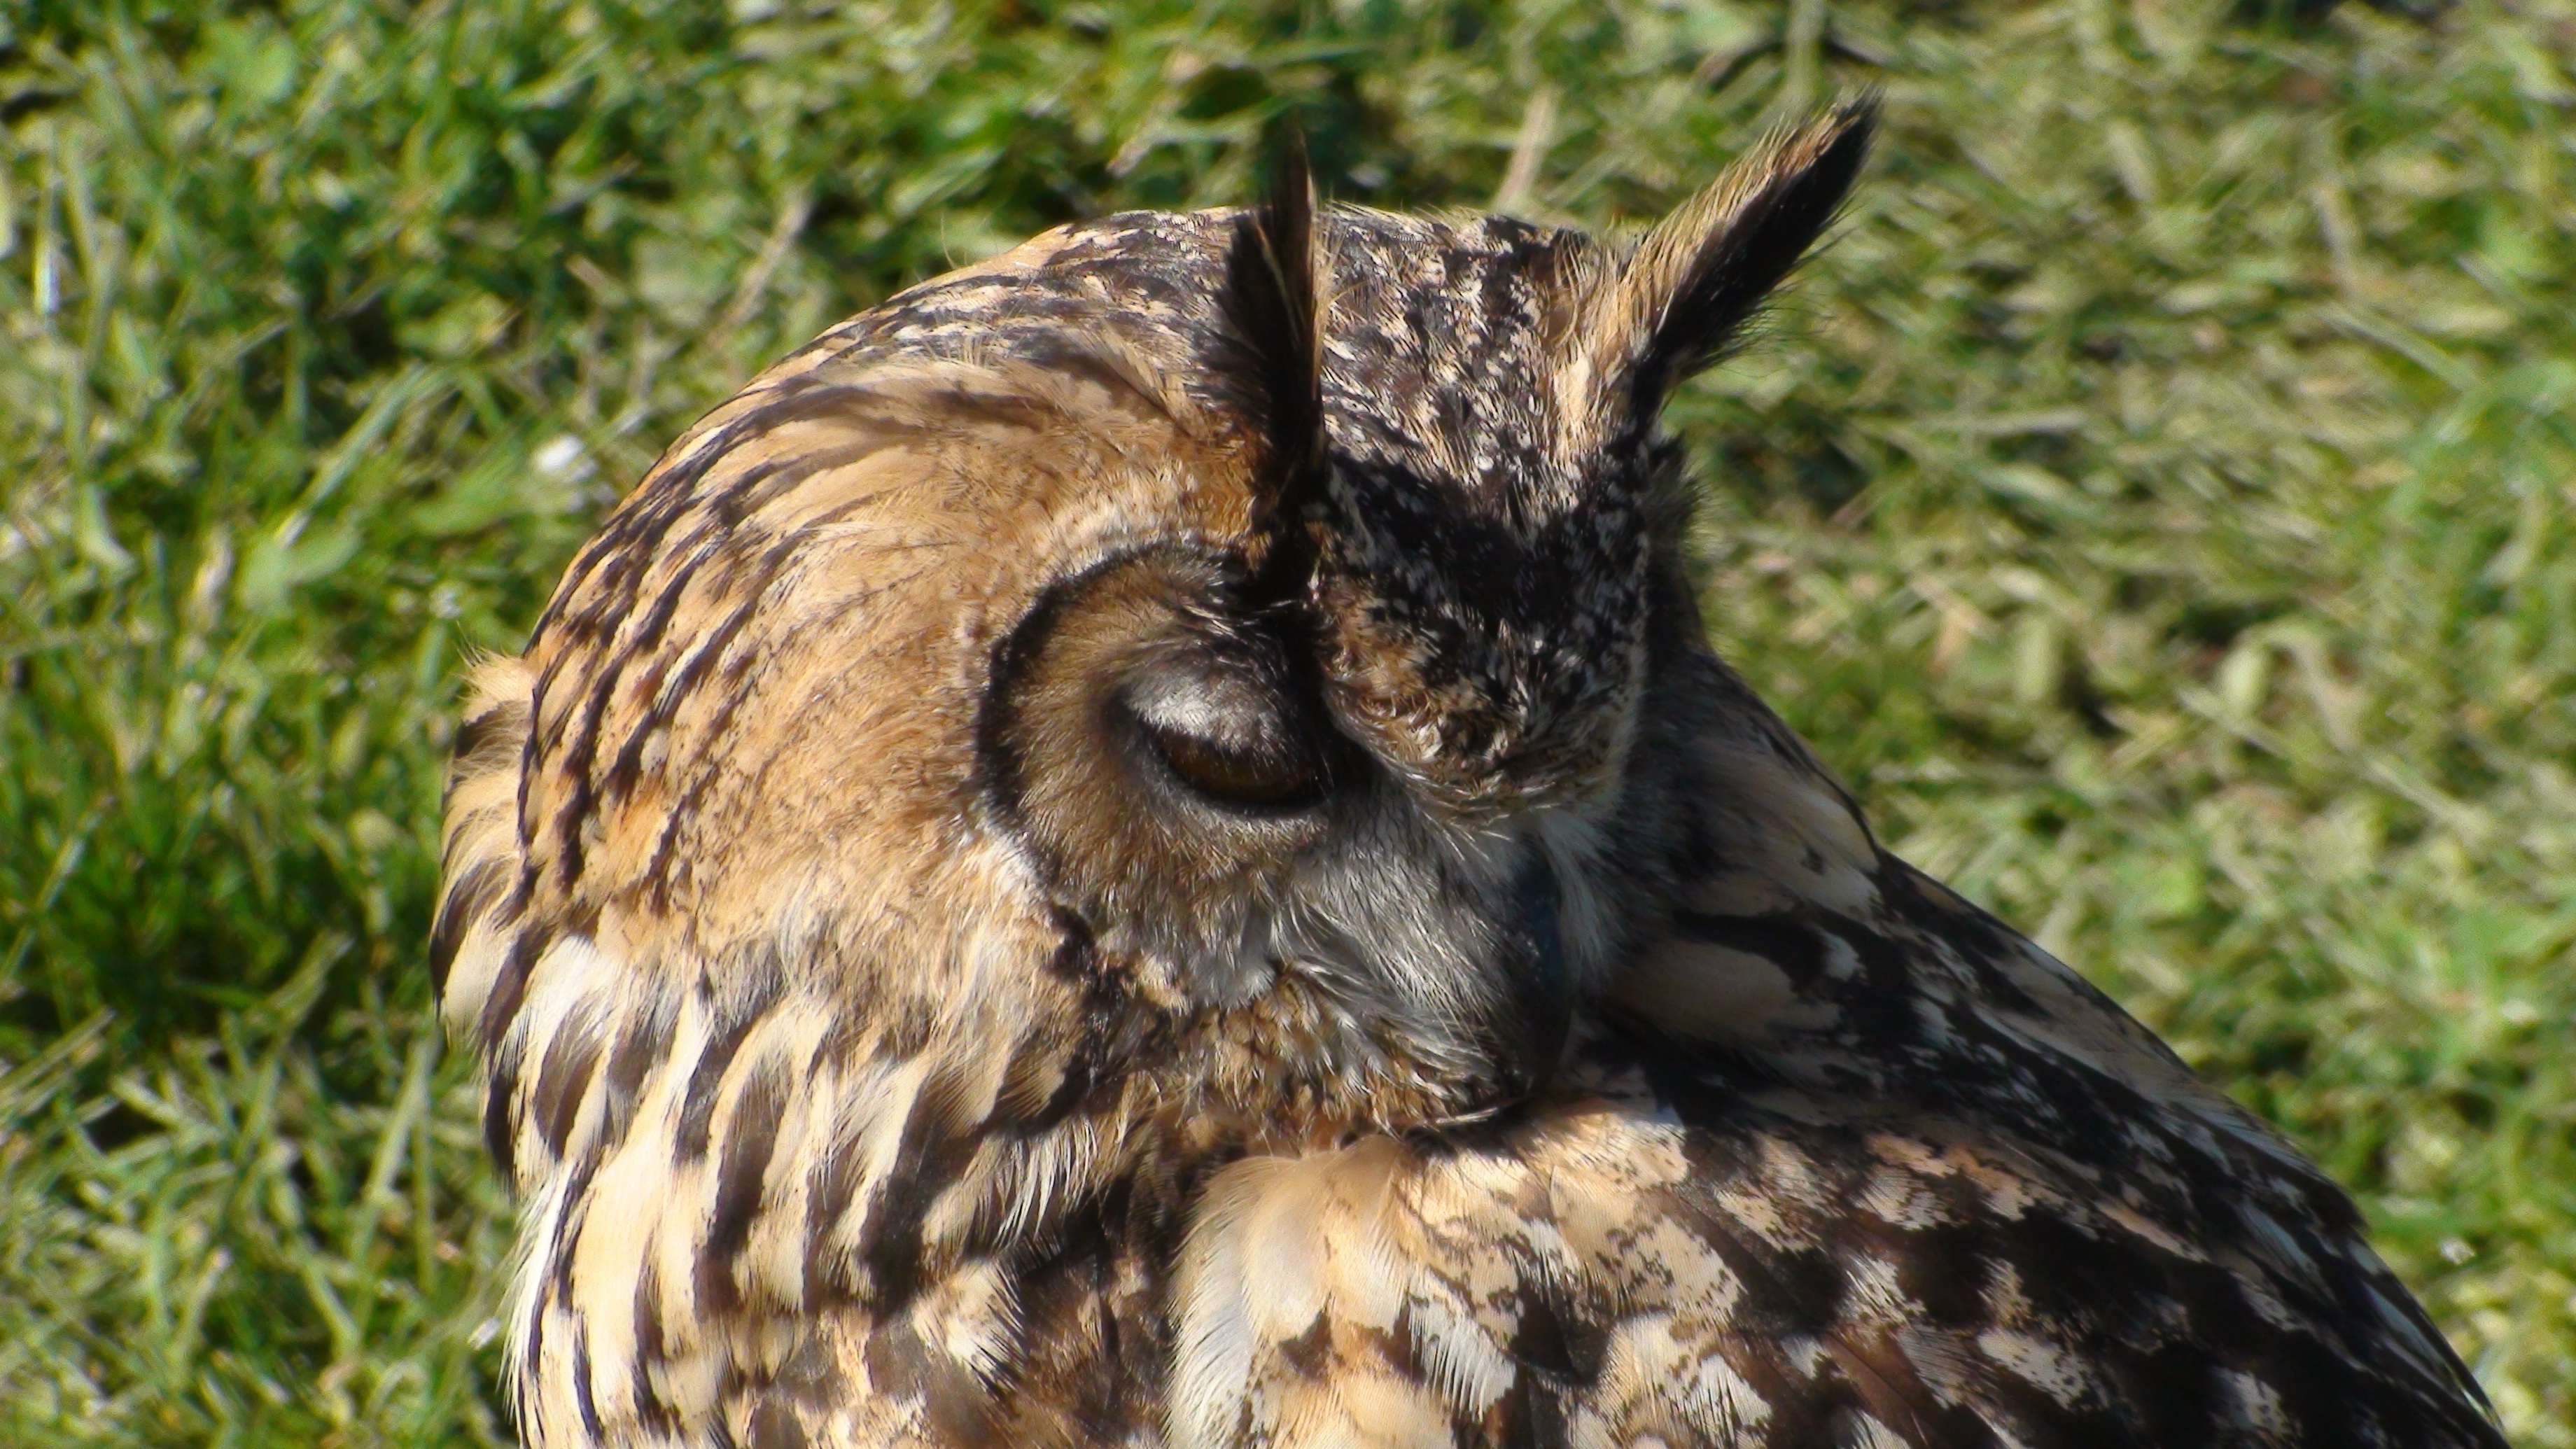
nature, bird, animal, wildlife, beak, owl, fauna, bird of prey, animals, vertebrate